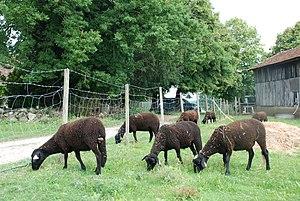
Noires du Velay photographiées en Dordogne (Bergeracois)
On dénombre une soixantaine de races ovines en France dont certaines sont aujourd'hui des races dites de conservatoire et beaucoup classées par le Bureau des ressources génétiques dans la liste des races en danger.